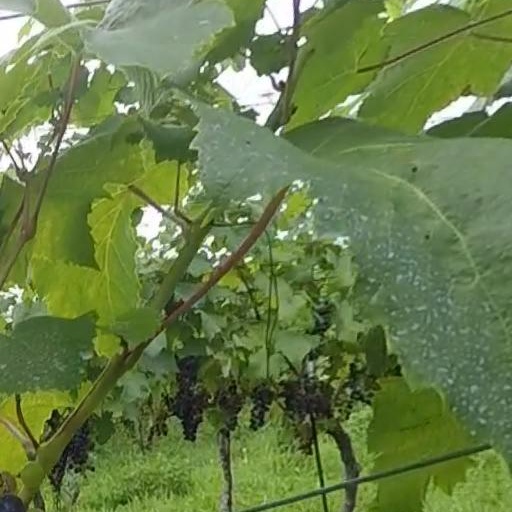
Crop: grape